Fort Pannerden

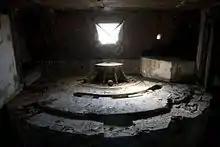
Remains of a gun carriage

The fort was constructed between 1869 and 1871 to serve as part of the New Dutch Waterline. Originally built completely out of brick and mortar, with just one main battery guarding the Rhine, it was upgraded significantly during 1885–1895. The main battery was completely rebuilt, with armour and concrete, while two additional armoured batteries were added and the roof of the fort was reinforced with concrete. The fort had strategic significance in that it guarded the Pannerden Canal, which supplied the water for the inundations of the New Dutch Waterline and could potentially be used as a route towards the main line of defence, but the fort saw little active service. In World War I the Netherlands remained neutral, although the fort was manned as part of a general mobilisation. In World War II on May 10, 1940, during the German invasion of the Netherlands, the fort was first bypassed and then surrounded. On May 11, cut off from the rest of the Dutch army, the commander of the fort surrendered under threat of artillery bombardment and air attack. Most of the fort was subsequently stripped of all useful materials and after 1945 the building fell into disuse.